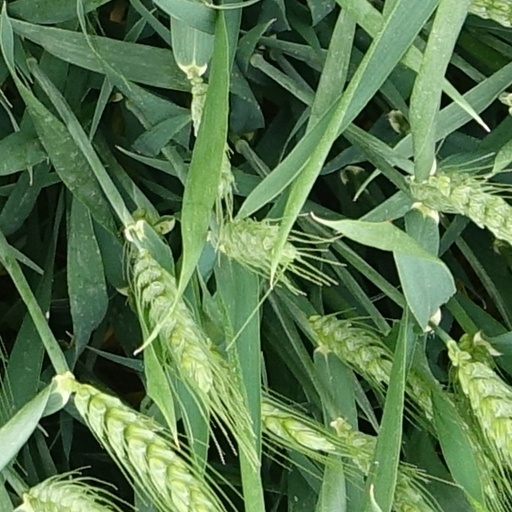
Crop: wheat